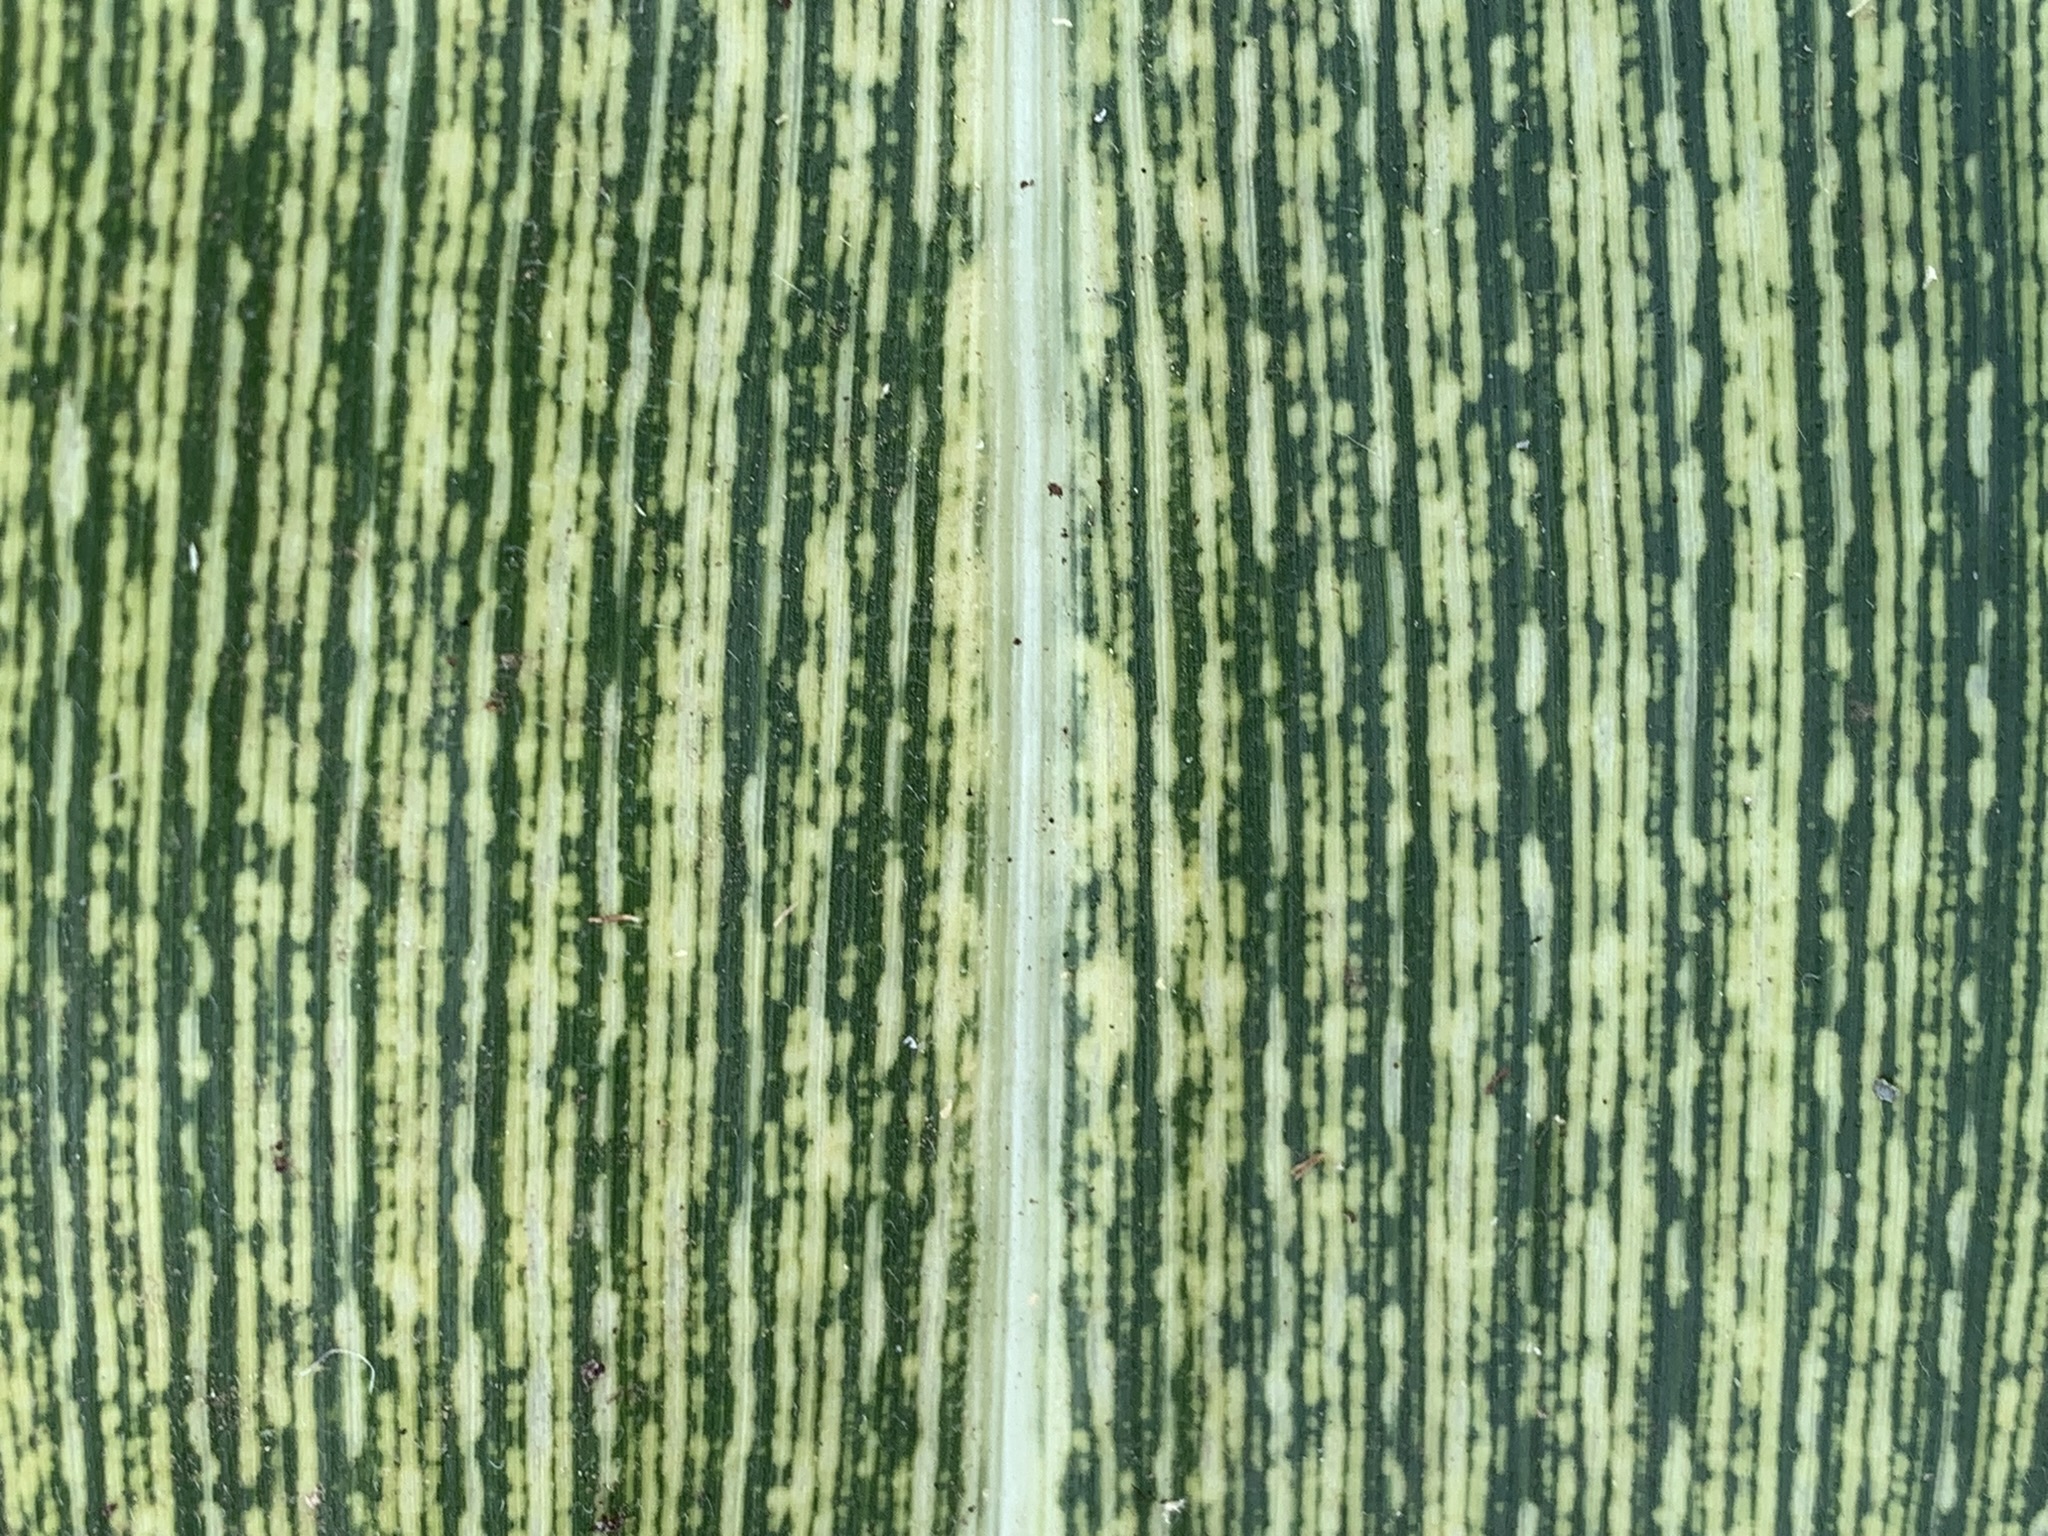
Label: MSV